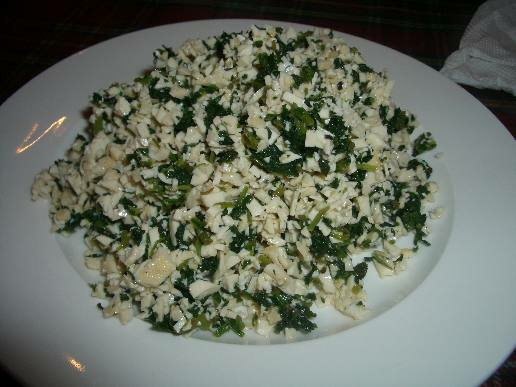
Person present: No